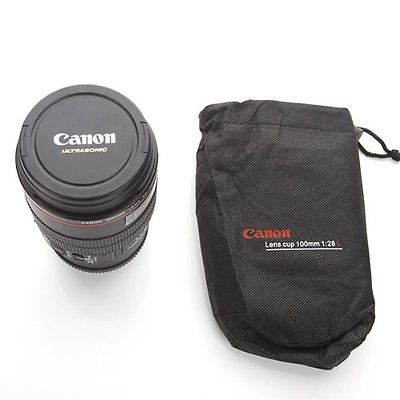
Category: mug